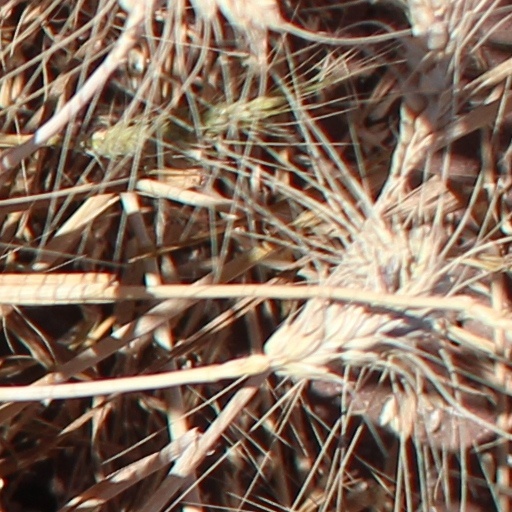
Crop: wheat